Glittering Days (TV series)

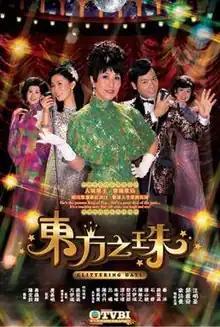
Official poster

Glittering Days (Traditional Chinese: ) is a TVB period drama series broadcast in November 2006, starring Roger Kwok, Charmaine Sheh, Liza Wang and Susanna Kwan as the main leads. The series is shown to celebrate TVB's 39th Anniversary.